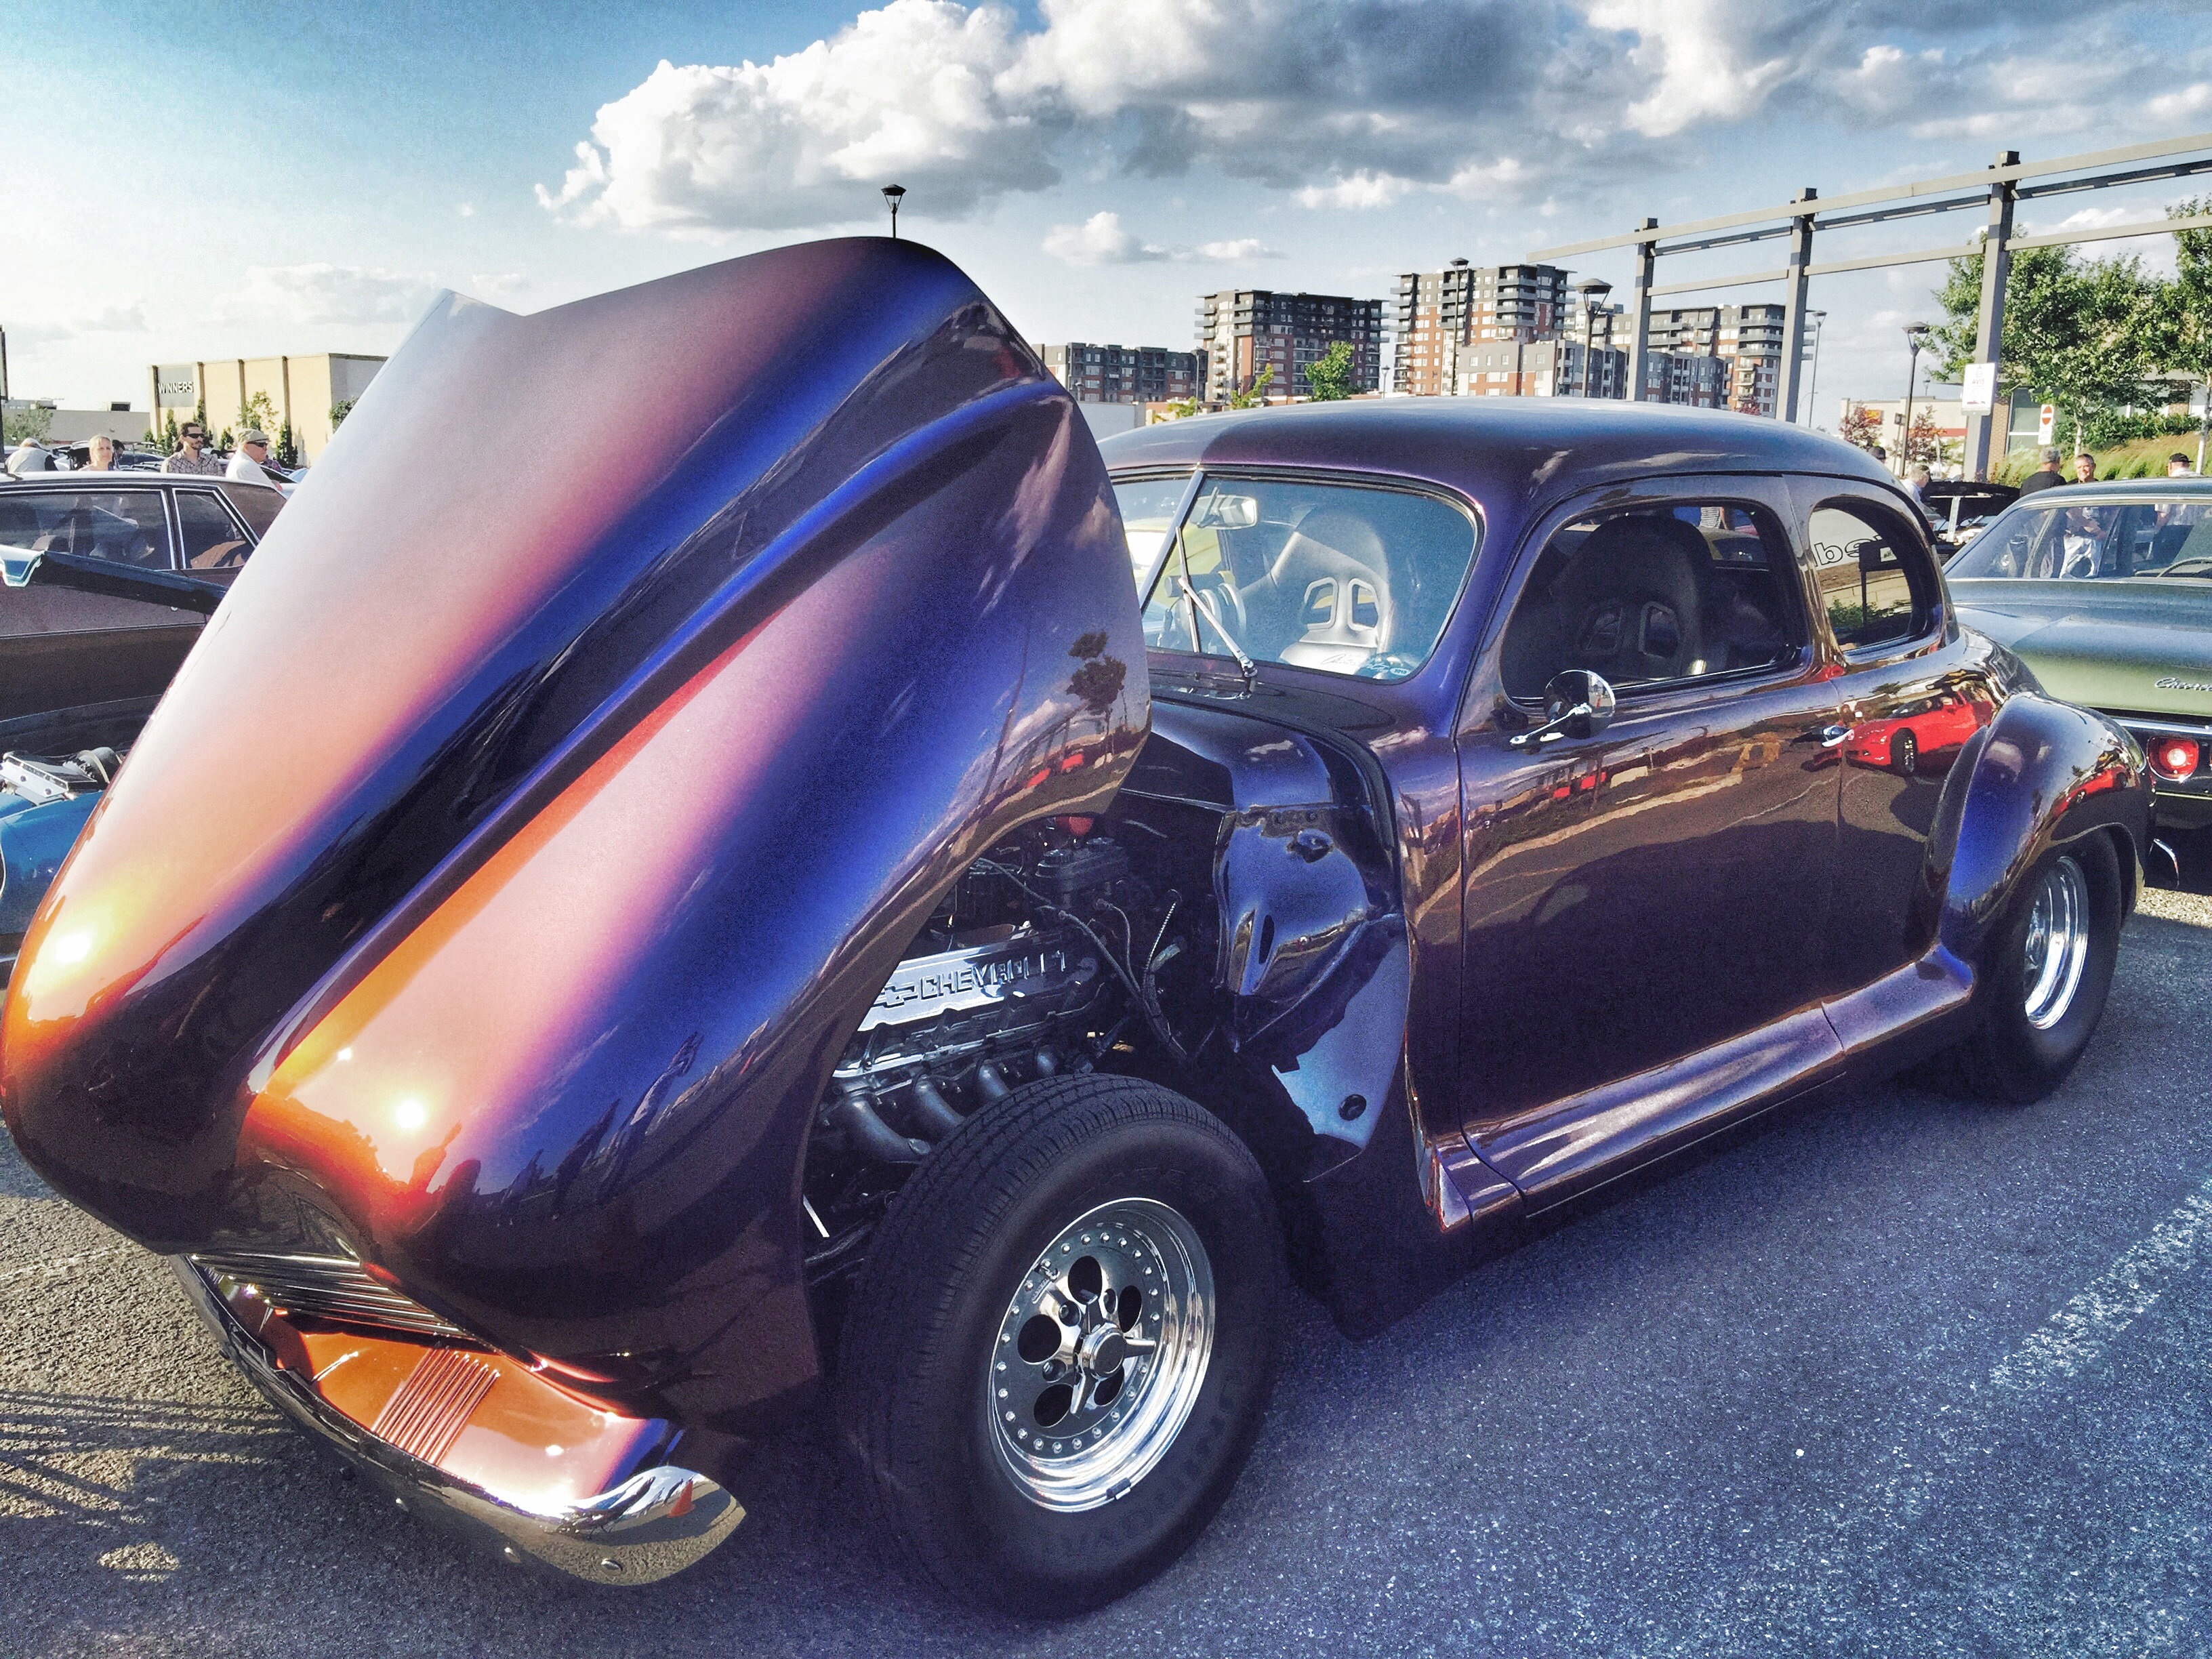
car, wheel, vehicle, motor vehicle, vintage car, sedan, antique car, city car, hot rod, auto show, land vehicle, volkswagen beetle, automobile make, automotive design, subcompact car